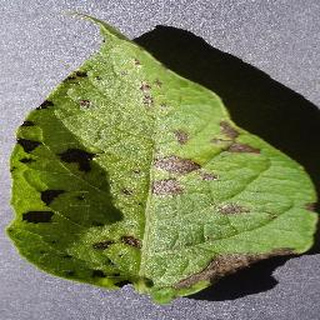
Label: potato_early_blight